Letters from Hell

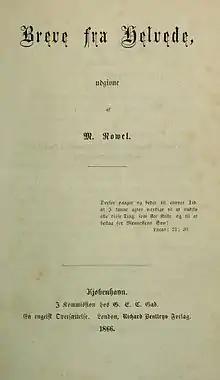
1866 title page

Letters from Hell is a didactic Christian novel by the Danish priest and author Valdemar Adolph Thisted (1815–1887), The work was published in Copenhagen in 1866 and went through 12 editions in its first year.